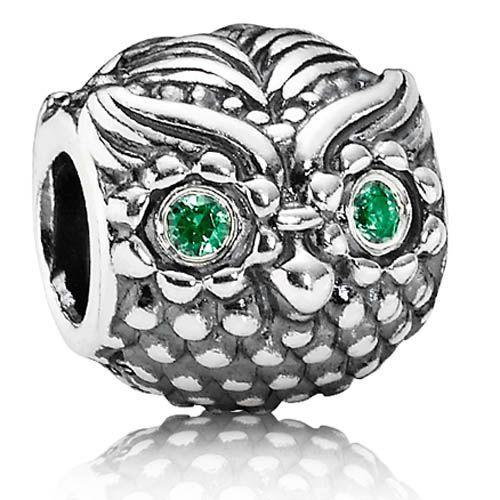
fall - the stunning emerald eyes are on both sides .